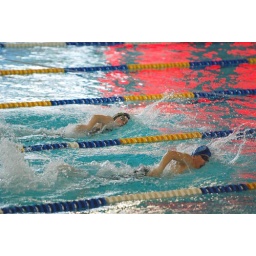
last few meters of Boys 50m freestyle race, with red reflection of the Results screen in the water